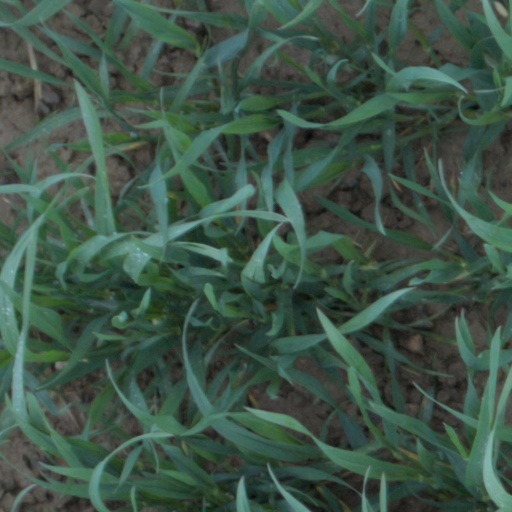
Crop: wheat